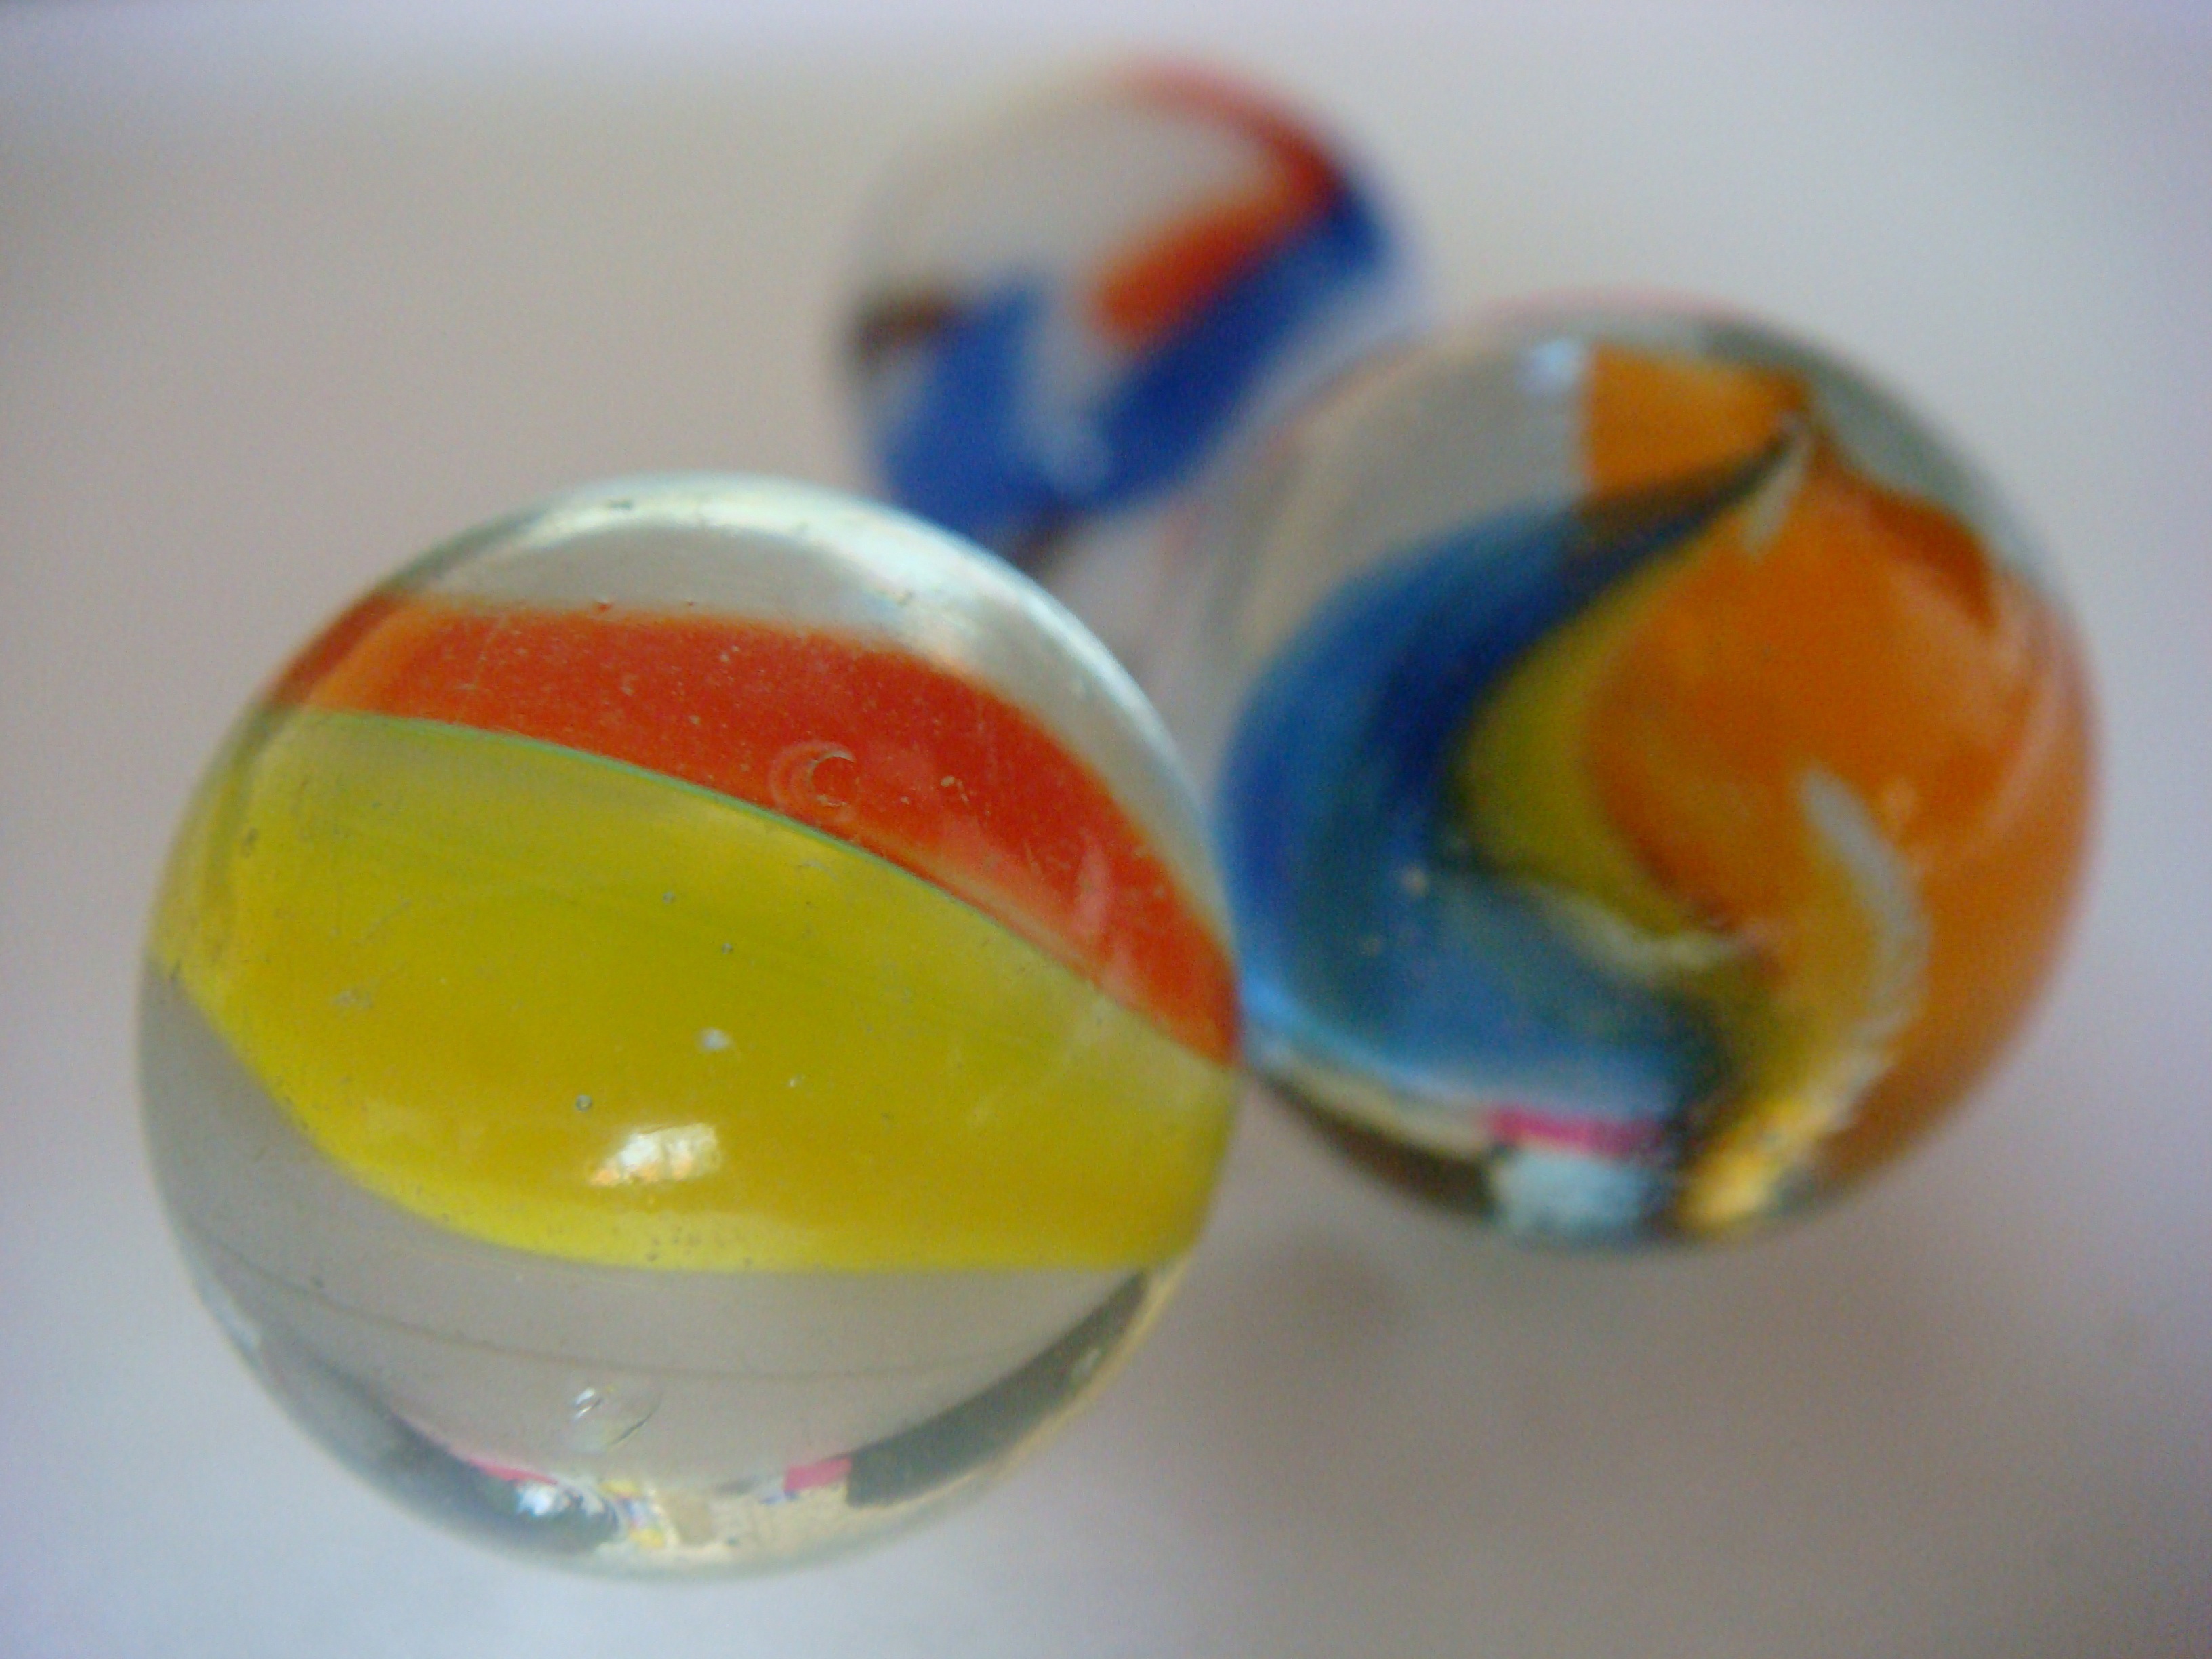
game, play, glass, food, yellow, toy, material, toys, marble